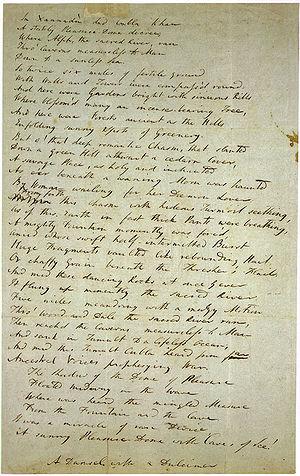
Letters Written During a Short Residence in Sweden, Norway, and Denmark, selon son titre complet, est un récit de voyage profondément personnel rédigé par Mary Wollstonecraft, qui est qualifiée volontiers de féministe britannique du XVIIIᵉ siècle.
Analyser la forme dans l’œuvre poétique de Robert Browning se heurte d’emblée à l’abondance du sujet : cette œuvre est ambitieuse, les recueils ainsi que les poèmes sont souvent longs.
Kubla Khan est un poème de Samuel Taylor Coleridge, qui évoque l'empereur mongol Kubilaï Khan, fondateur vers 1280 de la dynastie chinoise des Yuan et son palais d'été de Shangdu, ville à laquelle Coleridge donne le nom devenu célèbre de « Xanadu ».
Le Château d'Indolence, poème allégorique, écrit en imitation de Spenser est un poème de James Thomson paru en 1748.